Bayan Yessentayeva

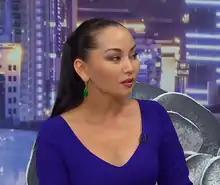
Bayanchik in 2015 (Astana TV)

Bayan Maksatkyzy Yessentayeva (née Mukhitdenova; ("Baian Maqsatqyzy Esentaeva (Mūhitdenova)"; born 9 January 1974) is a Kazakhstani producer, television presenter, actress, and singer. She first rose to fame in 1993 with her leading role in the melodrama "Station of Love" (ru. Станция любви), after which she worked for a long time as a journalist and presenter on television. Since 2006, she has been producing Kazakh musical group KeshYOU and individual performers Zhanar Dugalova and Yerke Esmahan. Since 2010, she has appeared in several films and television series.